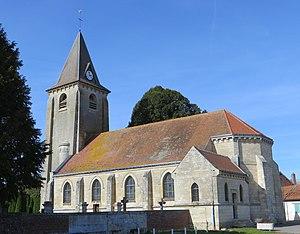
Vue générale de l'église
Orvillers-Sorel est une commune française située dans le département de l'Oise en région Hauts-de-France. Elle appartient à l'arrondissement de Compiègne et au canton de Ressons-sur-Matz. Le code postal du village d'Orvillers-Sorel est le 60490 et son code Insee est le 60483.